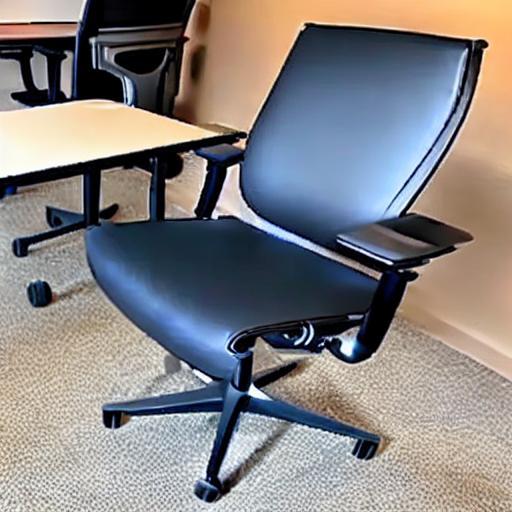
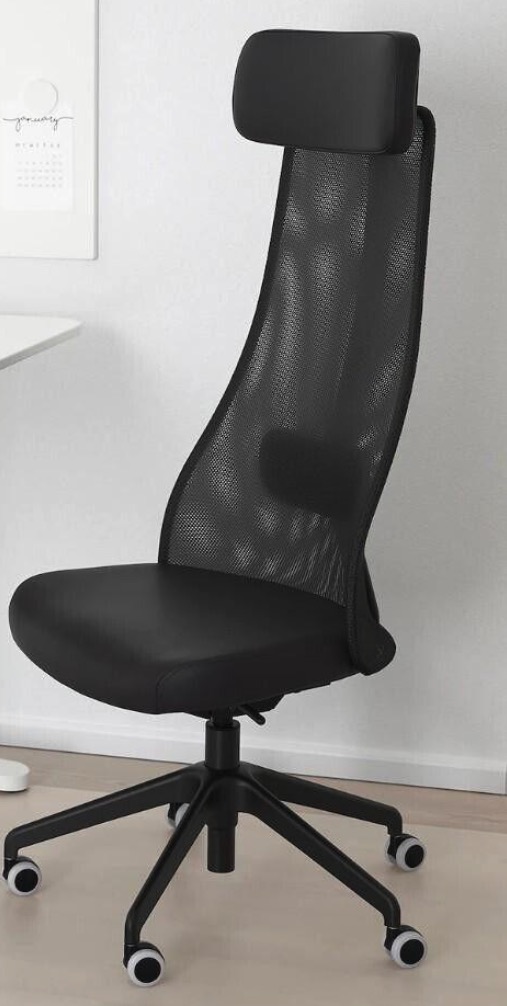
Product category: items_chair
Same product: no